Police forces of the states and union territories of India

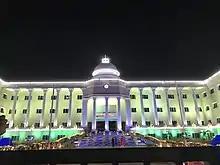
Commissionerate Police HQ Bhubaneswar-Cuttack decorated for Independence Day, 2018

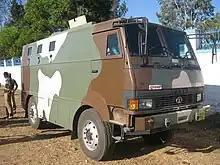
Armed SWAT vehicle of the Karnataka Police

Uniforms of state and local police vary by grade, region, and type of duty. The main service uniform for state police is khaki. Some city forces, such as the Kolkata Police, wear white uniforms. Headgear differs by rank and state; officers usually wear a peaked cap, and constables wear berets or sidecaps.